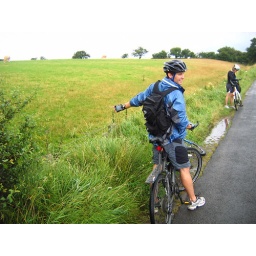
James points out our frst encounter with the wall - a weathered ridge in a field